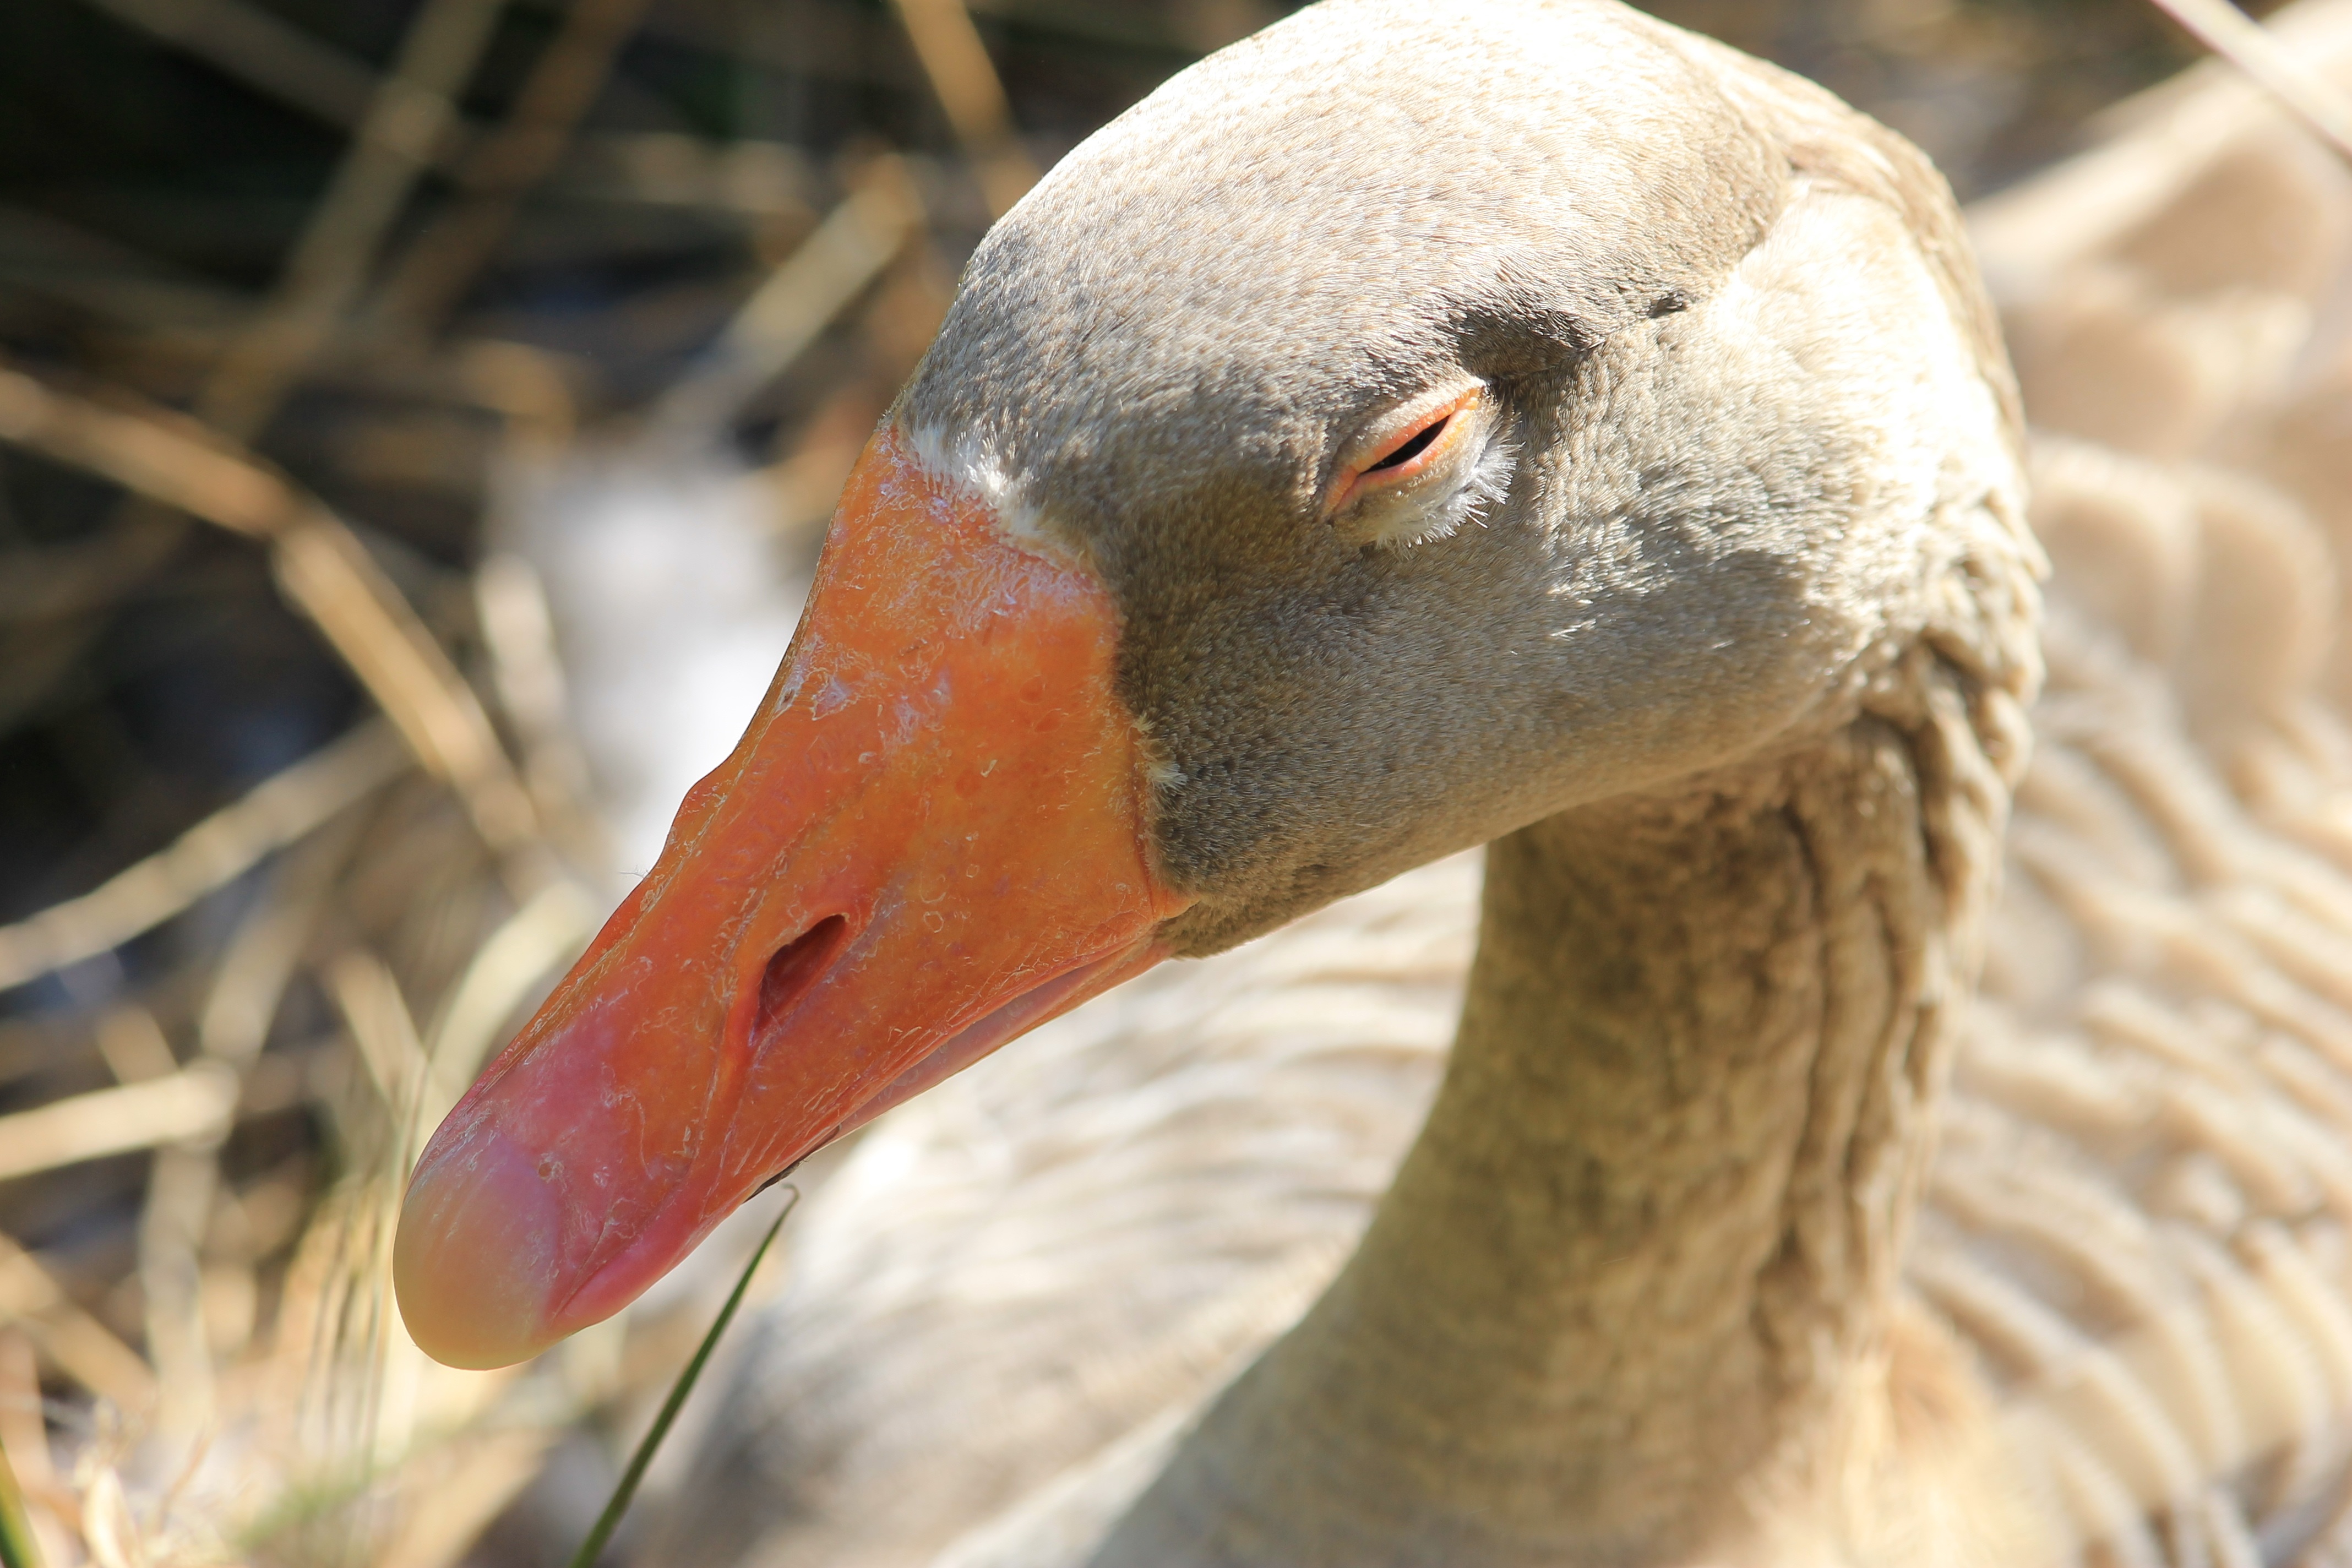
water, nature, bird, wildlife, beak, fauna, close up, duck, animals, goose, vertebrate, waterfowl, water bird, wild duck, ducks geese and swans